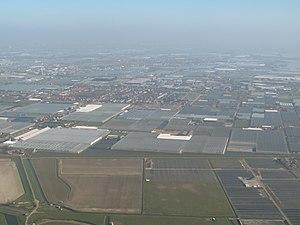
Maasdijk est un village situé dans la commune néerlandaise de Westland, dans la province de la Hollande-Méridionale. Le 1ᵉʳ janvier 2008, le village comptait 4 025 habitants.